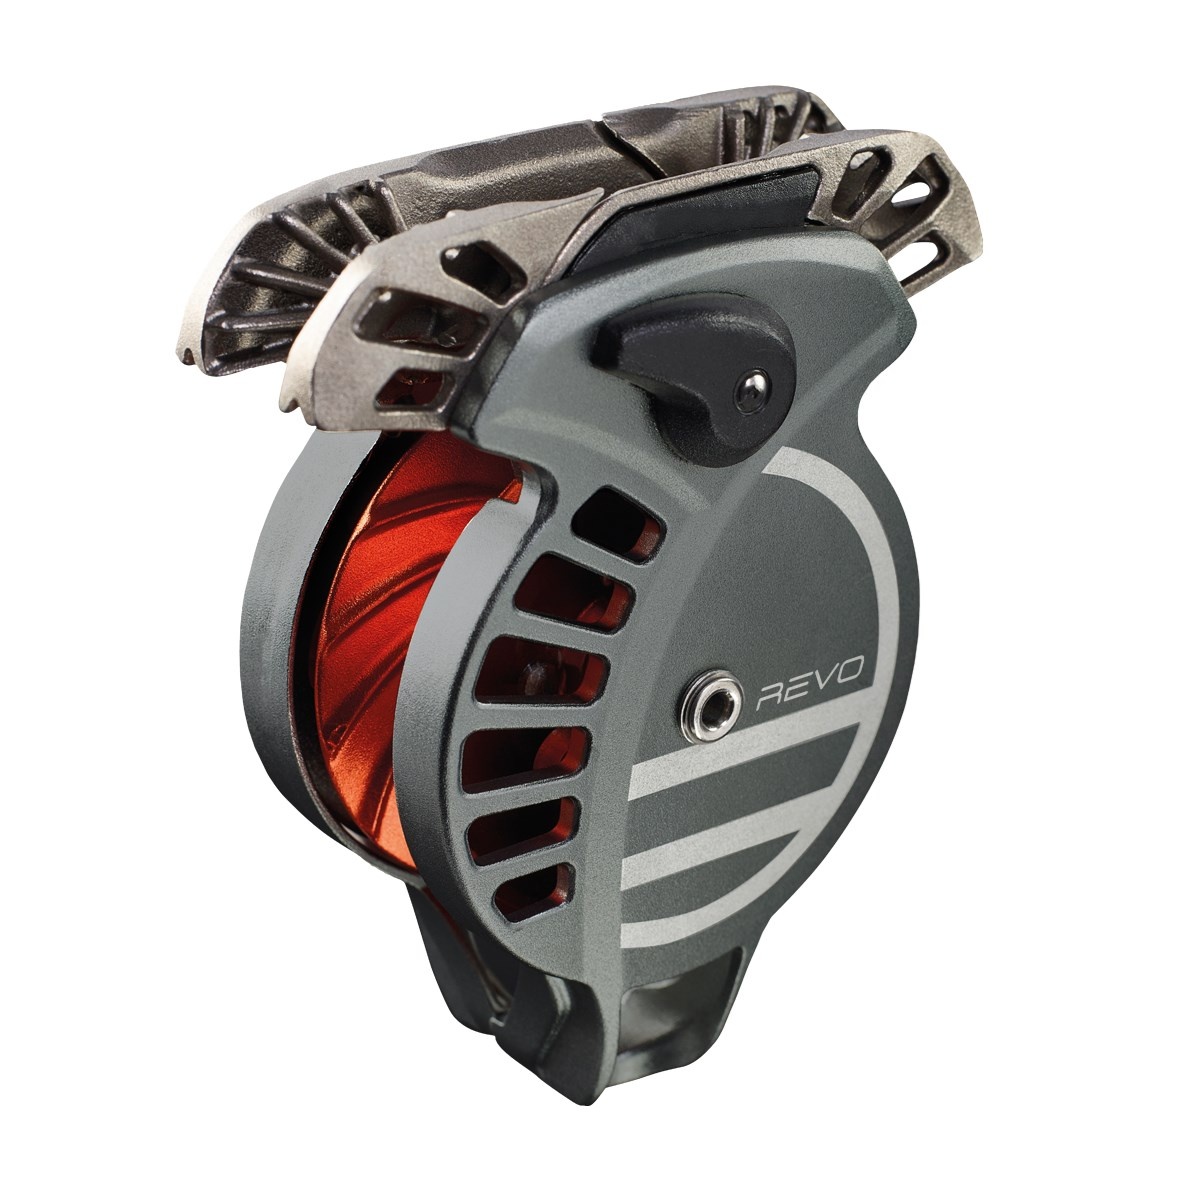
Wild Country Revo
The only automatically locking belay device which: Has a completely panic-proof locking mechanism. The REVO has no method of over-riding the locking mechanism, during belaying, or when lowering a climber. Is bi-directional, the locking function works regardless of the rope direction. Has an intuitive belaying method, which requires no changes to standard belaying technique. Has no need for a specific locking karabiner. All of these USP's contribute to make the REVO the safest belay device available.
Brand: Wild Country
Category: Sporting Goods > Outdoor Recreation > Climbing > Belay Devices > Tubular Belay Devices